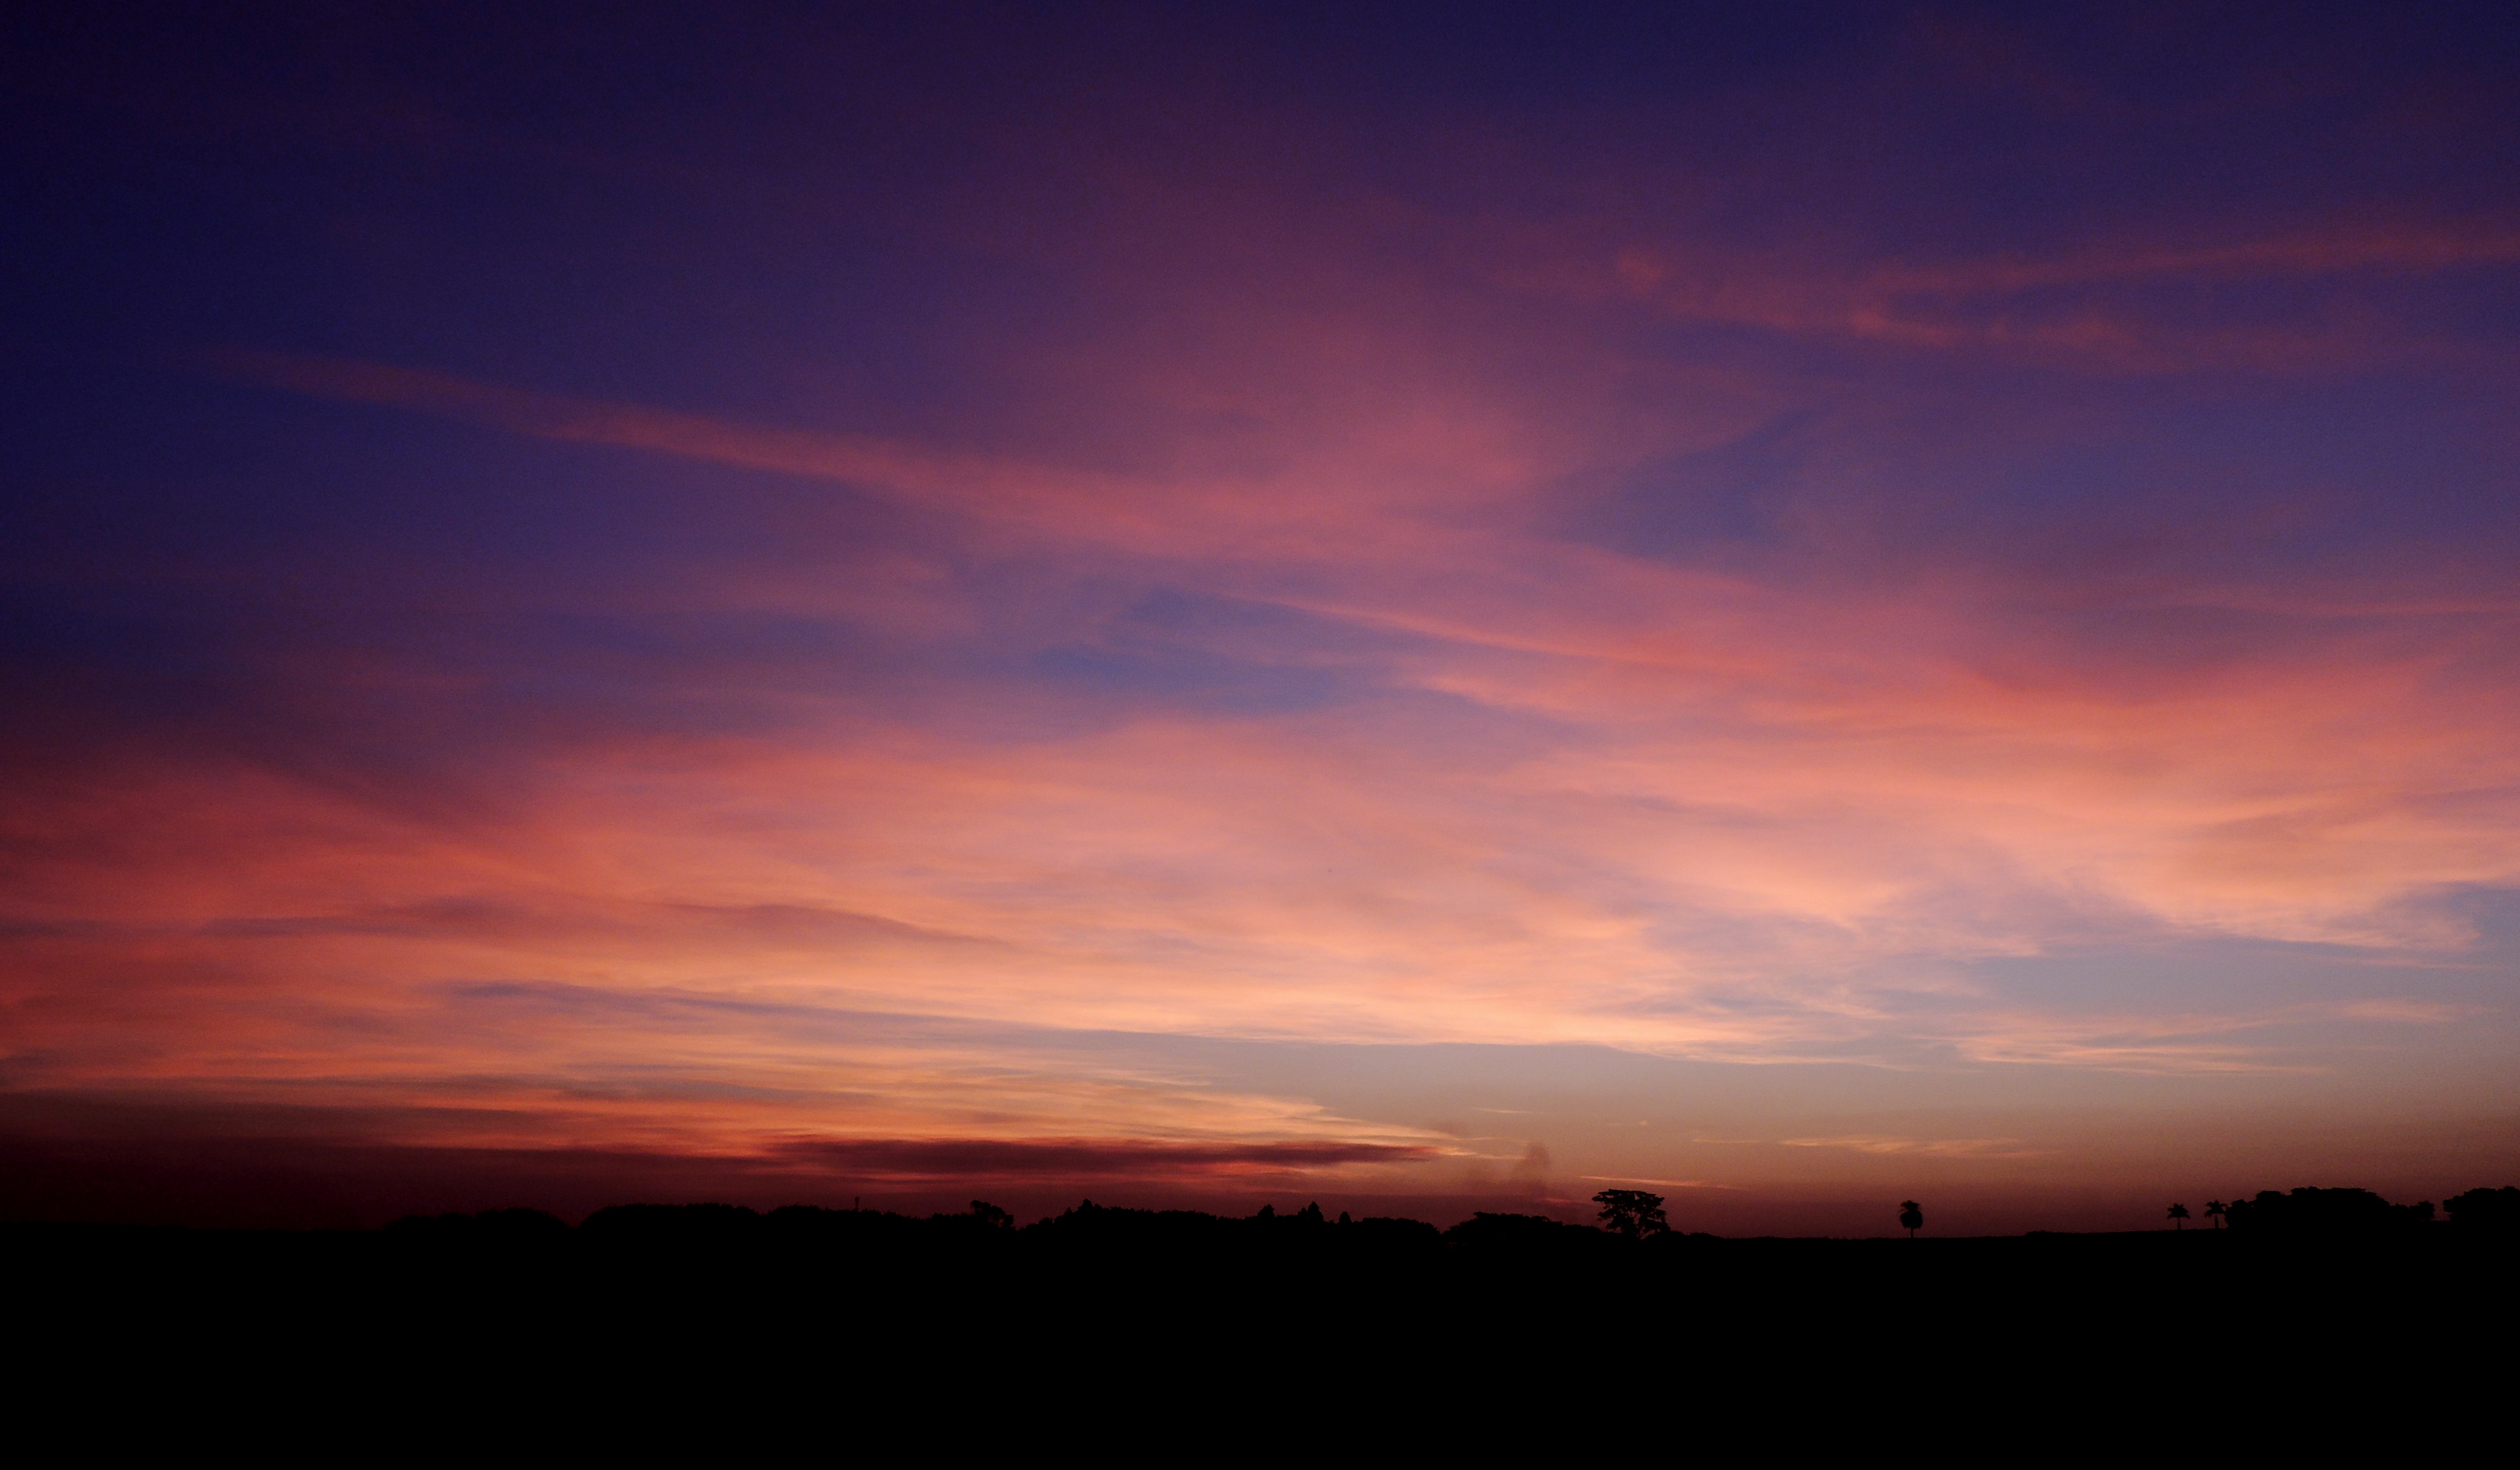
horizon, cloud, sky, sun, sunrise, sunset, sunlight, morning, dawn, atmosphere, dusk, evening, afterglow, against light, finale, red sky at morning